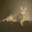
Label: cat